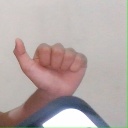
अक्षर: त